Acadians

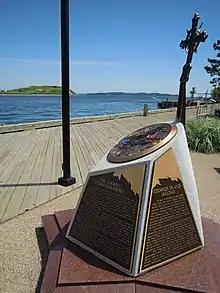
Monument to Imprisoned Acadians at Bishops Landing, Halifax, overlooking Georges Island

In 2003, at the request of Acadian representatives, Queen Elizabeth II, Queen of Canada issued a Royal Proclamation acknowledging the deportation. She established 28 July as an annual day of commemoration, beginning in 2005. The day is called the "Great Upheaval" on some English-language calendars.